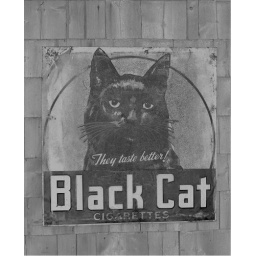
Saw this sign at a rural bar and restaurant in Mount Stewart, Prince Edward Island.